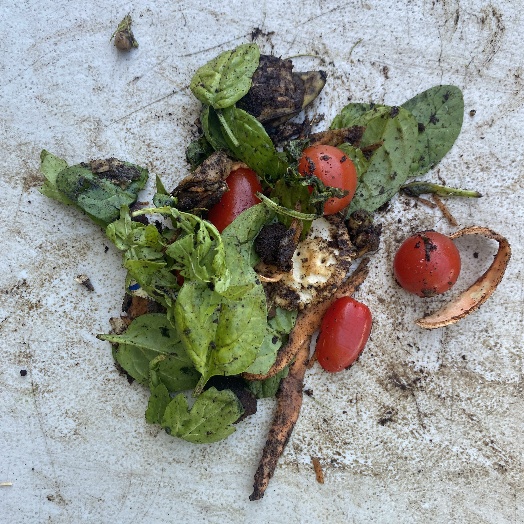
Label: Food Organics